Olive oil

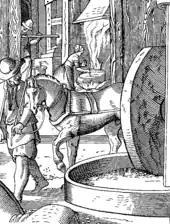
"The Manufacture of Oil", 16th-century engraving by Jost Amman

The olive tree has historically been a symbol of peace between nations. It has played a religious and social role in Greek mythology, especially concerning the city of Athens, named after the goddess Athena because her gift of an olive tree was held to be more precious than rival Poseidon's gift of a salt spring.